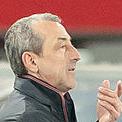
Age: 54